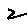
Label: 2